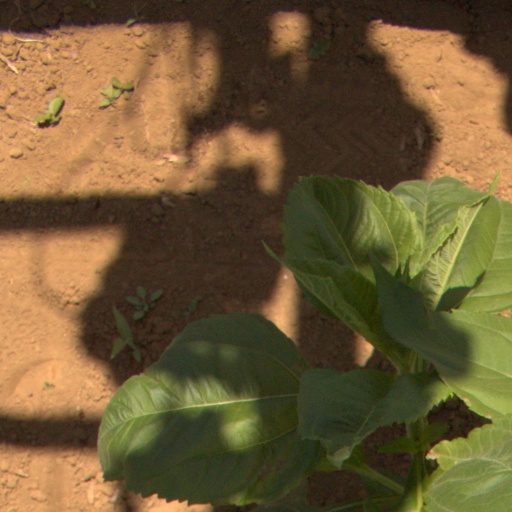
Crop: Jerusalem artichoke